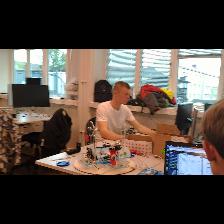
Label: Human